The Fear Market

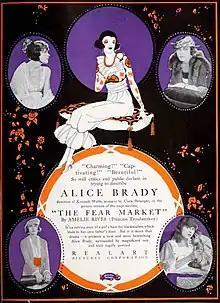
Advertisement

The Fear Market is a 1920 American silent drama film directed by Kenneth Webb and written by Clara Beranger. The film stars Alice Brady, Frank Losee, Harry Mortimer, Richard Hatteras, Edith Stockton, and Bradley Barker. The film was released on January 25, 1920, by Realart Pictures Corporation.